Fatuberlio

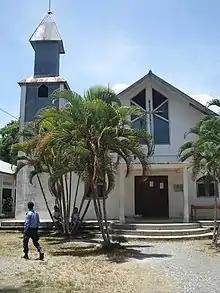
Church of Fatuberlio

Fatuberliu is a town in the Fatuberlio Subdistrict, Manufahi District of East Timor. Its population at the 2004 census was 6,902 (2010).